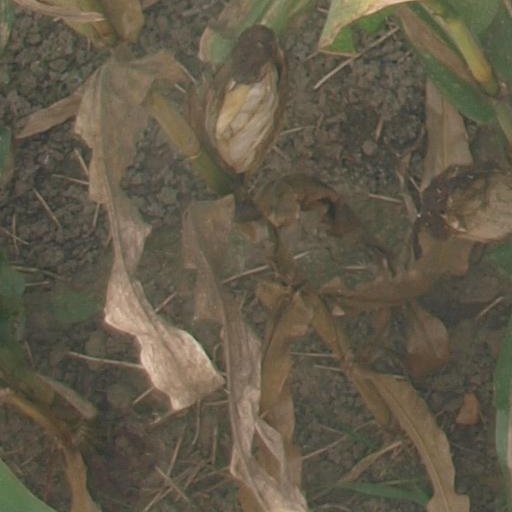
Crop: maize; corn